Masaki Kobayashi

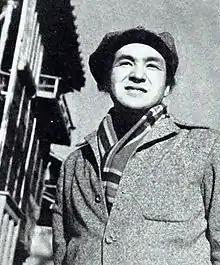
Kobayashi in 1953

was a Japanese film director and screenwriter, best known for the epic trilogy "The Human Condition" (1959–1961), the samurai films "Harakiri" (1962) and "Samurai Rebellion" (1967), and the horror anthology "Kwaidan" (1964). "Senses of Cinema" described him as "one of the finest depicters of Japanese society in the 1950s and 1960s."